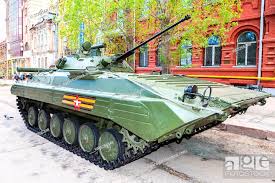
Label: BMP